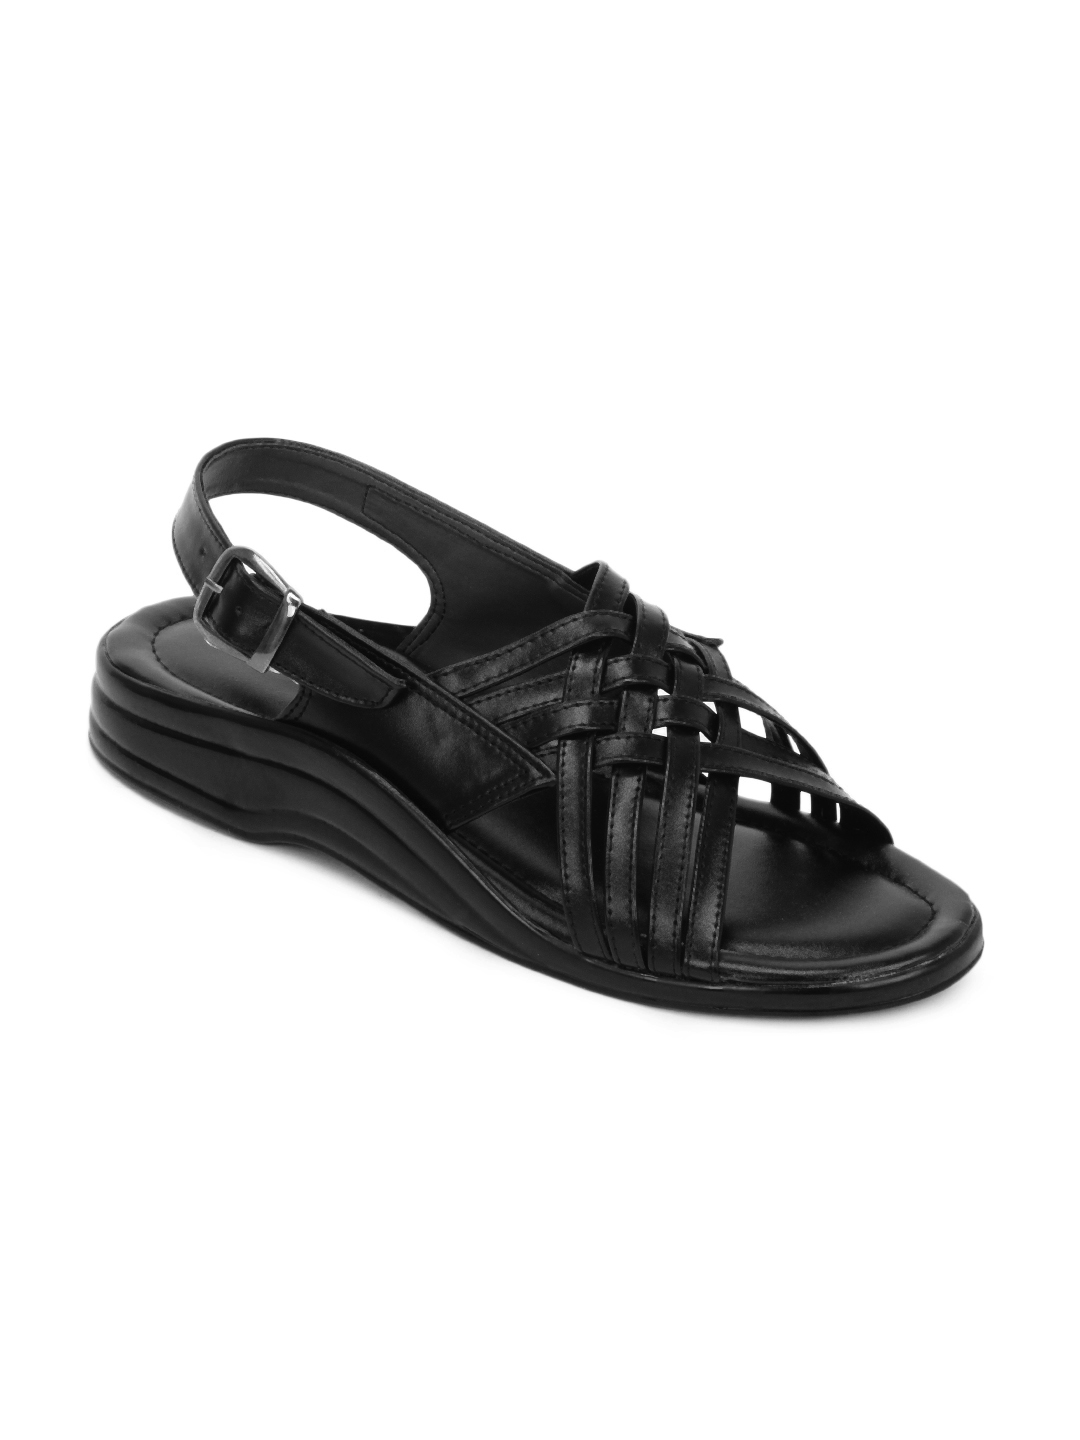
Coolers Men Black Sandals
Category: Footwear / Sandal / Sandals
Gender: Men
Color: Black
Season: Summer 2012
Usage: Casual